Kish otaman

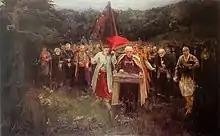

A Kish otaman (also known as Koshovyi of Zaporozhian Host was the chief officer (otaman) of "Kish" of the Zaporozhian Sich in the 16th through 18th centuries.